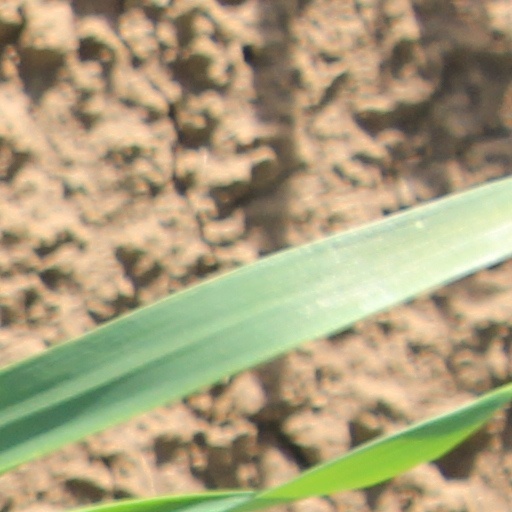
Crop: wheat